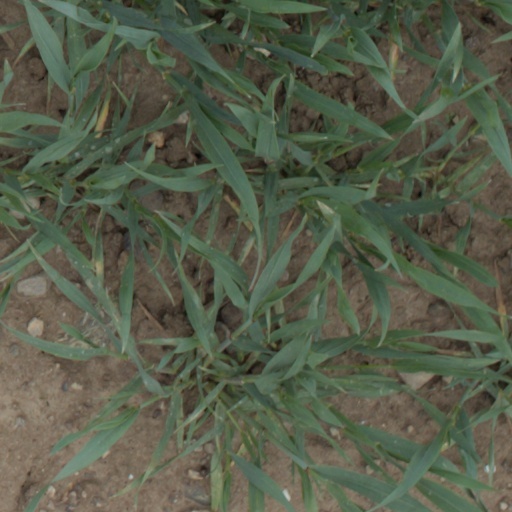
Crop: wheat